Sigurd the Crusader

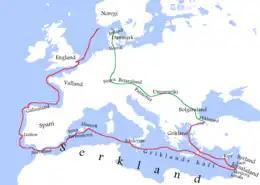
Route of the Norwegian Crusade taken by Sigurd the Crusader. Red: Sea, Green: Land.

In 1107, Sigurd led the Norwegian Crusade to support the newly established Kingdom of Jerusalem, which had been founded after the First Crusade. He was the first European king to personally lead a crusade, and his feats earned him the nickname "Jorsalafari". Sigurd possessed a total force of about 5000 men in about 60 ships, as recorded by the sagas. The two kings, Øystein and Sigurd, initially debated who should lead the contingent and remain home to rule the kingdom. Sigurd was eventually chosen to lead the crusade, possibly because he was a more experienced traveler, having been on several expeditions with his father, Magnus III, to Ireland and islands in the seas around Scotland.